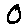
Label: 0